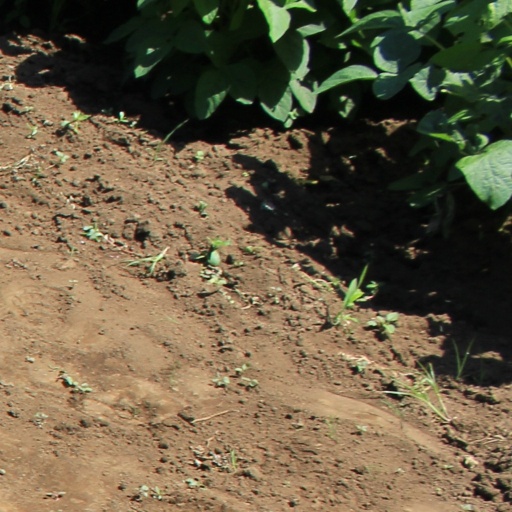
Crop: soybean